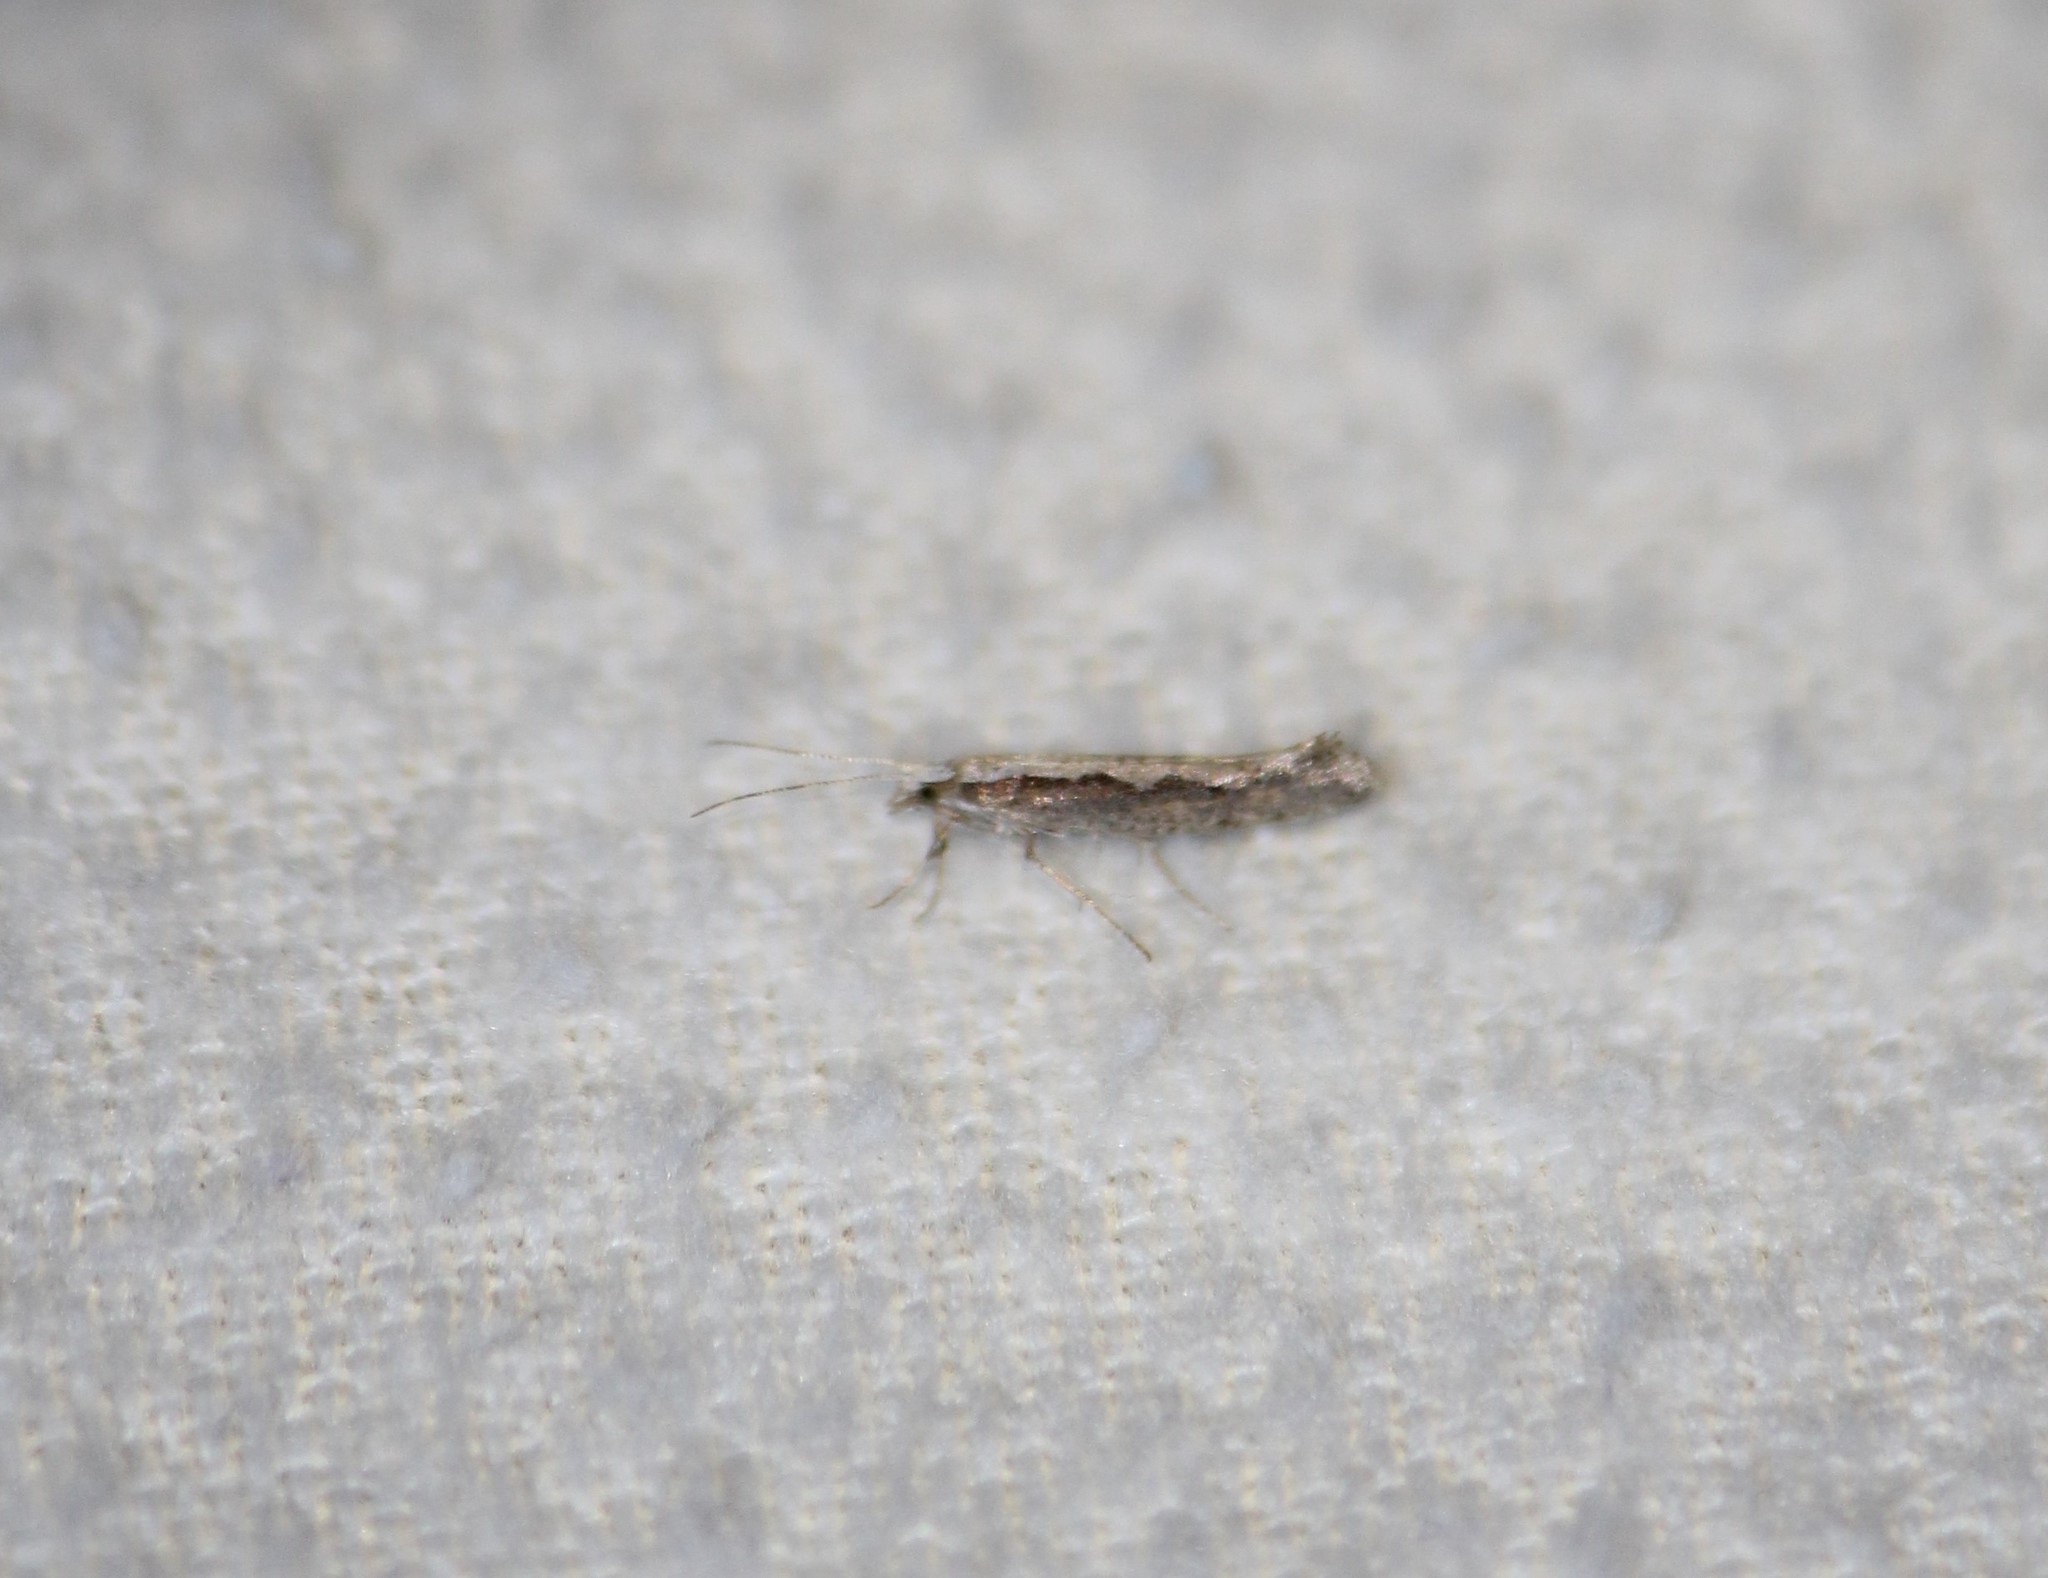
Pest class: diamondback_moth